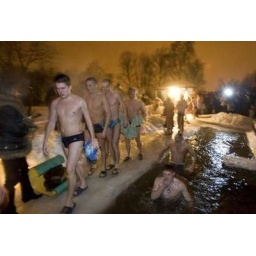
Men bathe in icy water at a lake in Minsk